Iroquois Theatre fire

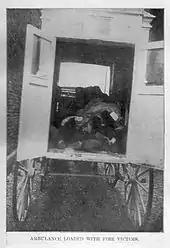
A horse-drawn ambulance is filled with the bodies of victims.

Mass panic ensued and many of those trapped inside tried climbing over piles of bodies in order to escape. Corpses were stacked ten feet high around some of the blocked exits. The victims were asphyxiated by the fire, smoke and gases or were crushed by the onrush of others behind them. It is estimated that 575 people were killed on the day of the fire, and at least 30 more died of injuries over the following weeks. Many of the dead were buried in Montrose, Calvary, Saint Boniface, Mount Greenwood, Mount Hope, Mount Olivet, Oak Woods, Rosehill, Graceland, Forest Home and Waldheim Jewish cemeteries.